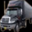
Label: truck